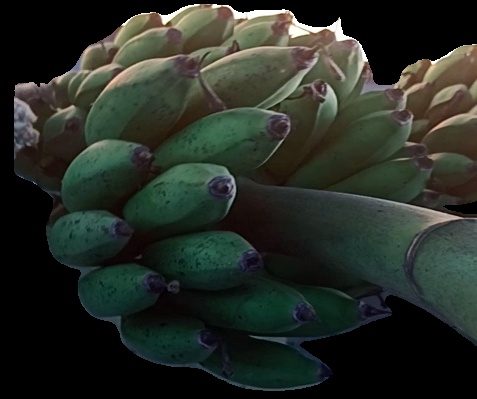
Variety: rasbale
Grade: grade2